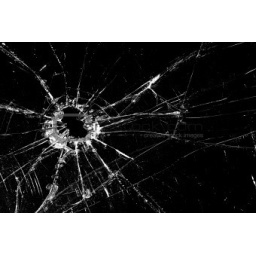
broken glass - cracked with hole over black